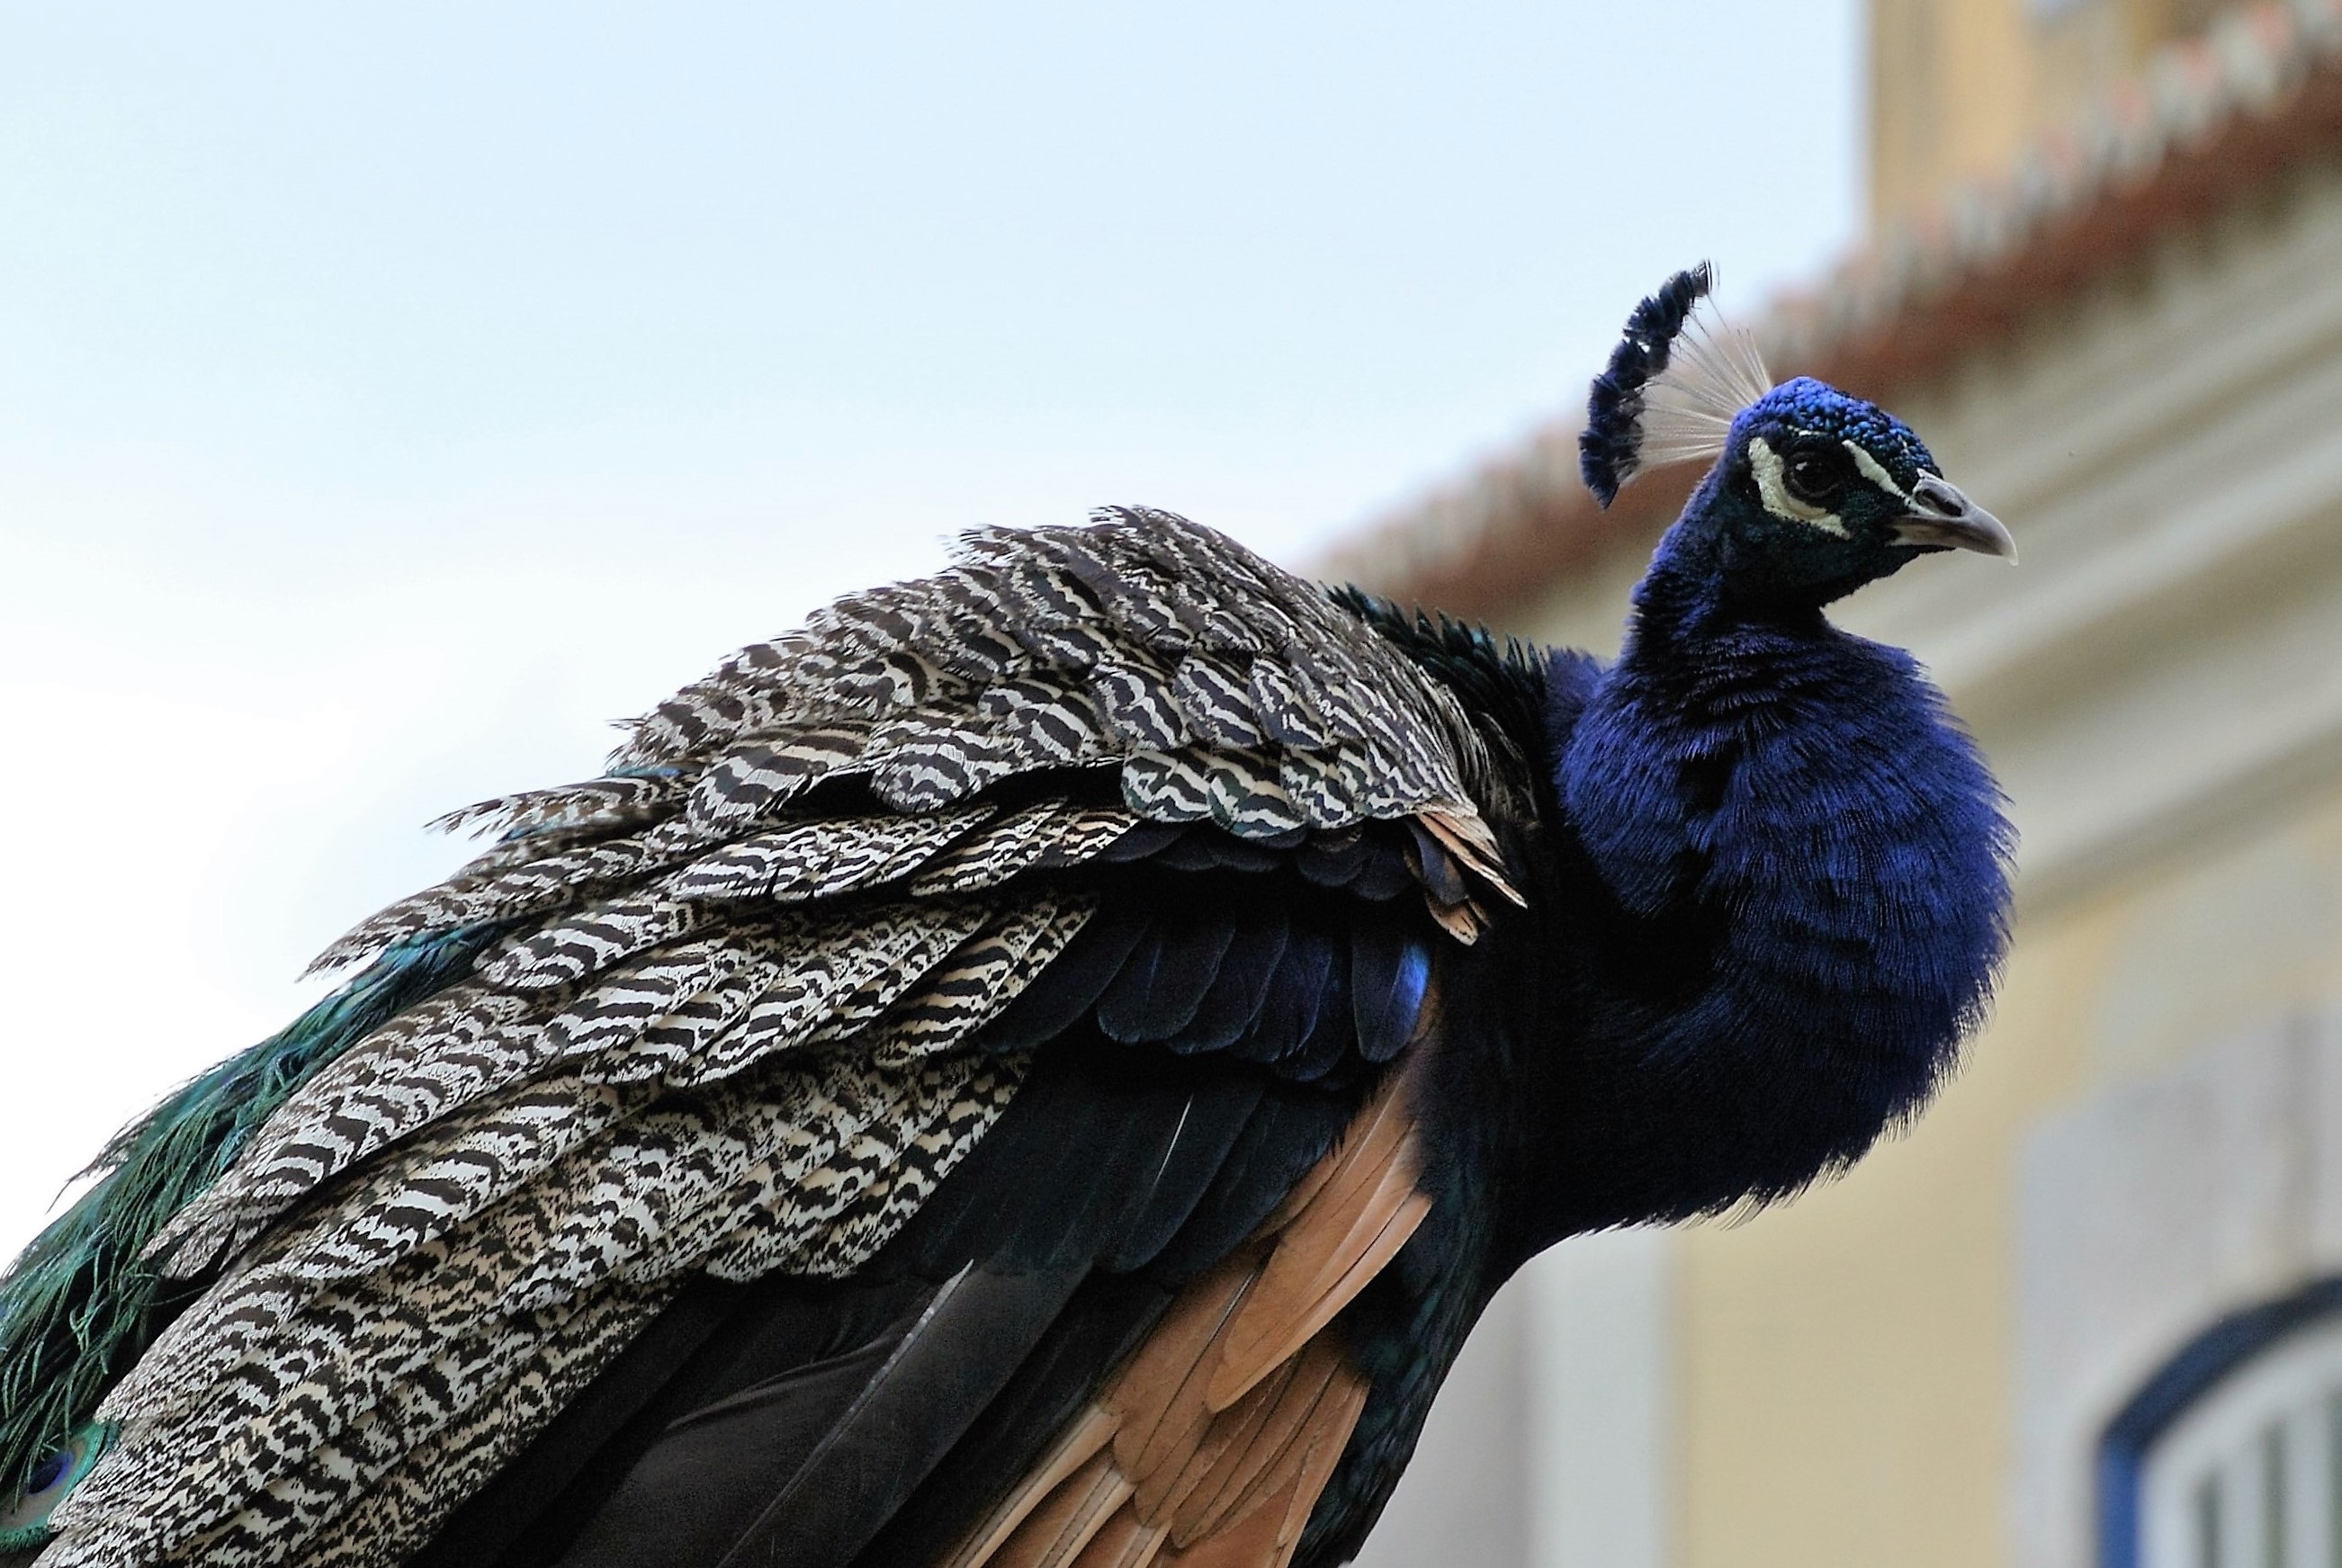
nature, bird, wing, wildlife, beak, castle, blue, fauna, peacock, close up, vertebrate, peafowl, vulture, lisbon, animal life